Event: Nepal Earthquake
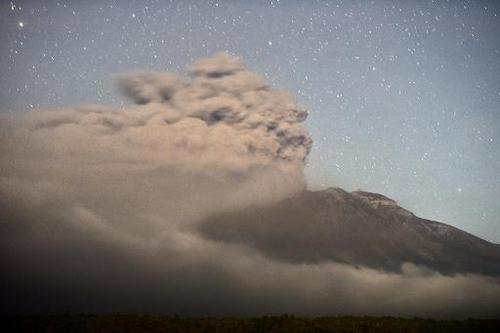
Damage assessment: damage